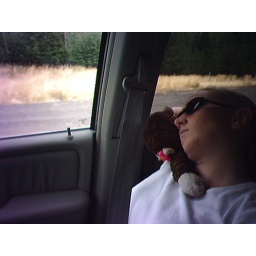
Wife sleeping in the car